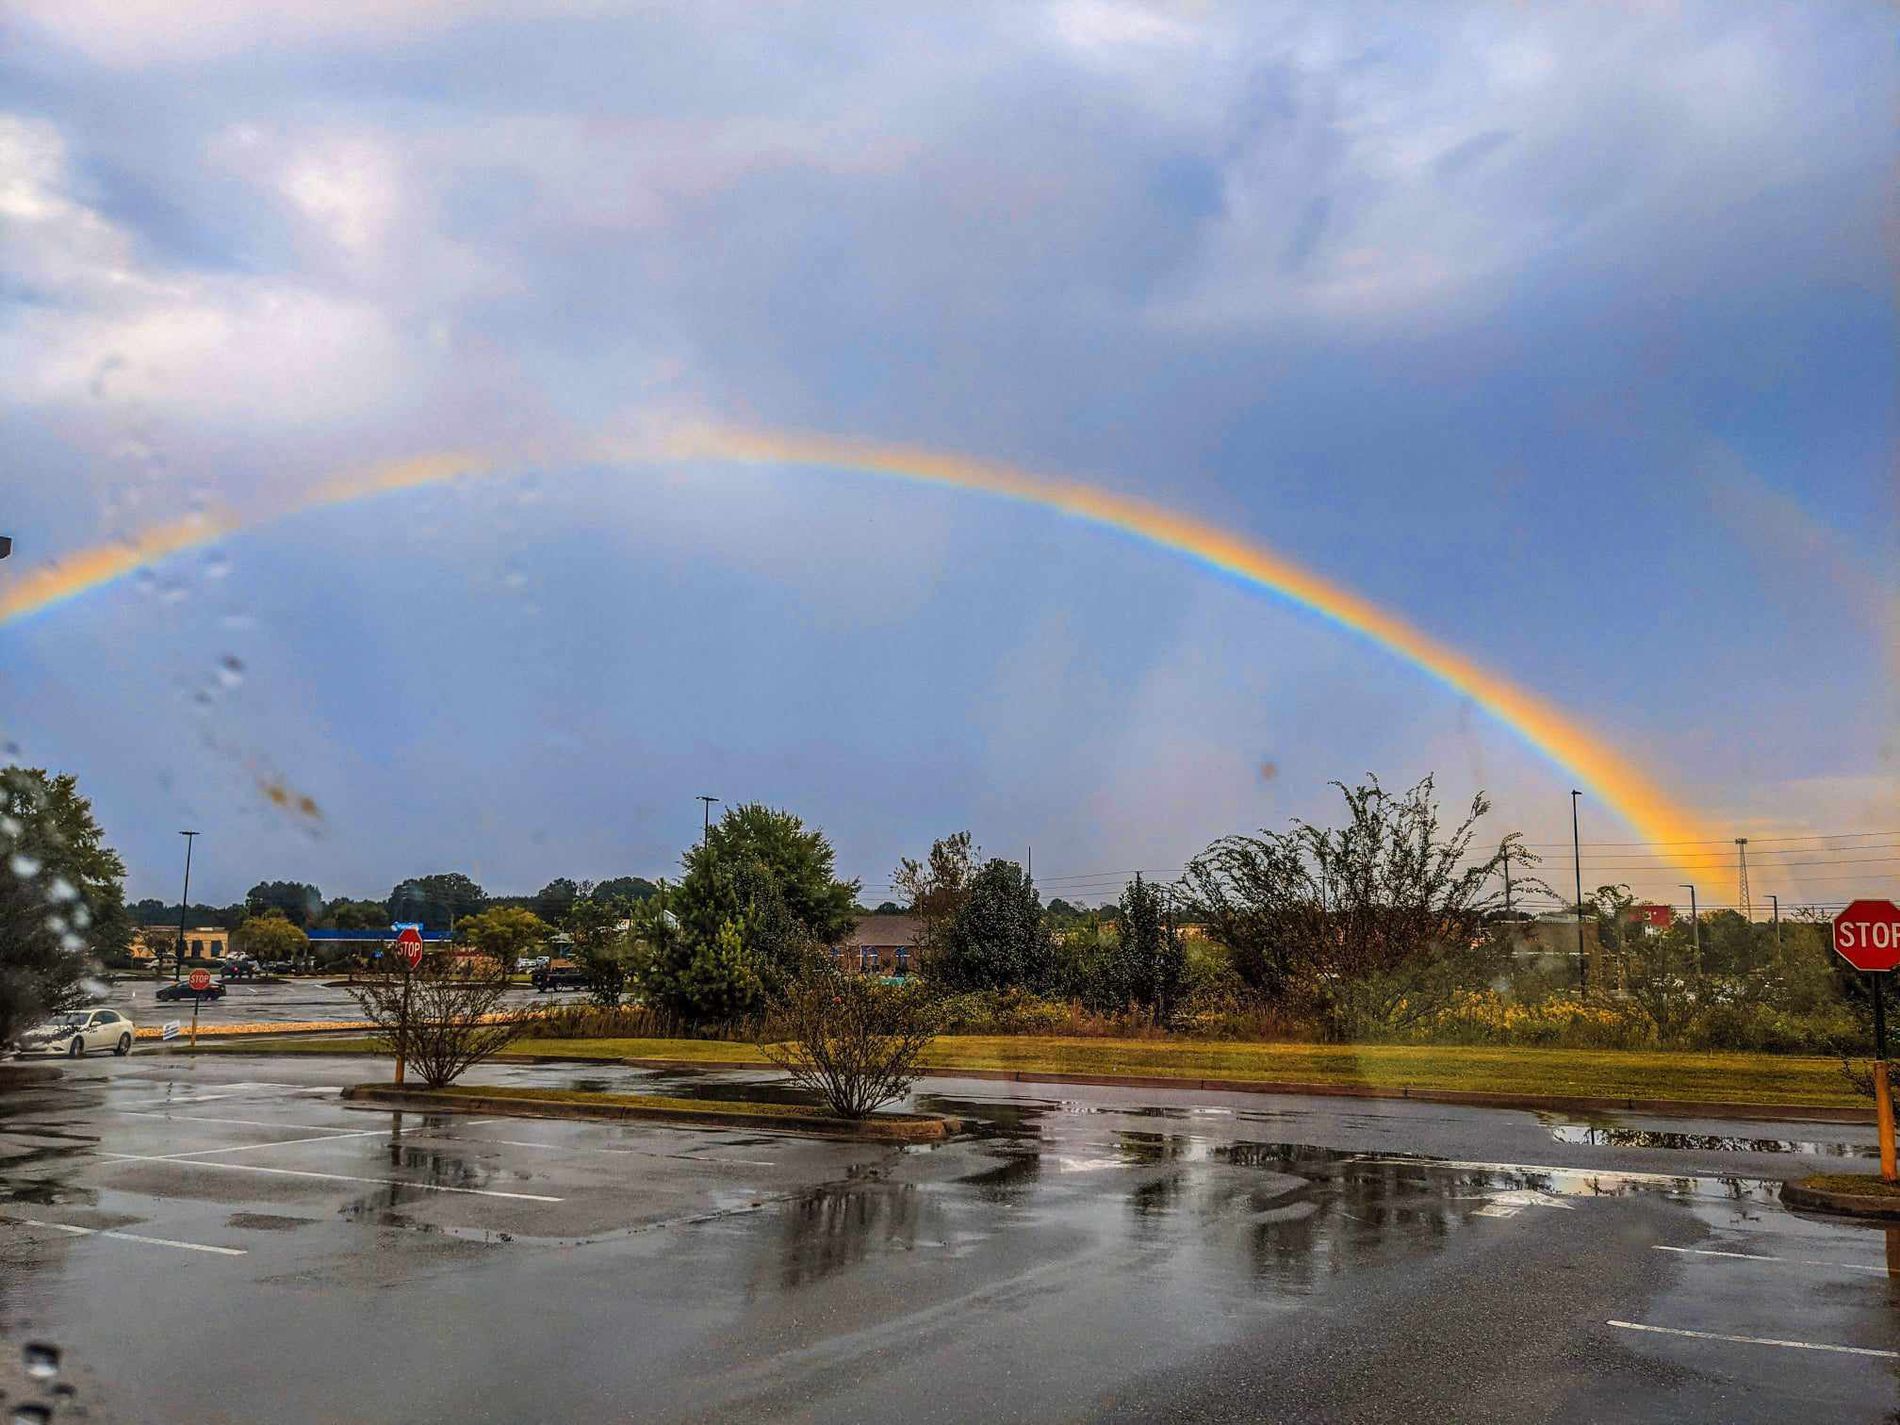
Sky after rain.
The picture shows bright sky and a wet parking lot with puddles and some parked cars. Red stop signs are visible and some lamp posts.
Eye level angle photo looking out over a wet parking lot the sky. The lighting is a mix of diffuse light from the cloudy sky. The colors are green, brown and grey. The atmosphere suggests just after rainfall.
Labels: Nature, Outdoors, Sky, Rainbow, Road, Car, Transportation, Vehicle, Tarmac, City, Road Sign, Sign, Symbol, Urban, Water, Grass, Plant, Person, Architecture, Building, Cityscape, Rain, Tree, Street, Electricty twoer, Lamp post, Vegetation, Parking lot